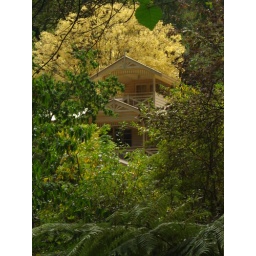
I love this house surrounded by trees in Selby, Melbourne.